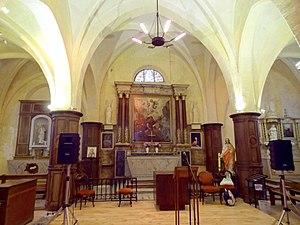
Intérieur de l'église - voir titre.
L'église Sainte-Geneviève est une église catholique paroissiale située à Puiseux-en-France, dans le Val-d'Oise, en France. Mentionnée pour la première fois en 1119, elle a été reconstruite plusieurs fois. L'édifice actuel est d'un style gothique rustique, ne permettant pas une datation précise. Son plan est rectangulaire, à trois vaisseaux, et mesure cinq travées de longueur. Les trois premières travées correspondent à la nef et ses bas-côtés, et sont simplement plafonnées de bois. La première travée du bas-côté nord est la base du clocher, et sert de porche. Les deux dernières travées correspondent au sanctuaire et ses deux chapelles latérales, et ont été voûtées d'ogives à la Renaissance. Cependant, on trouve un chapiteau gothique flamboyant à l'entrée du chœur, à droite, et des chapiteaux Renaissance n'existent qu'au début de la nef, au sud, et dans la chapelle latérale nord, dédiée à Sainte-Geneviève. La chapelle latérale sud, dédiée à la Vierge Marie, a été reprise à la période moderne, de même que toutes les fenêtres du côté sud et l'unique baie occidentale.